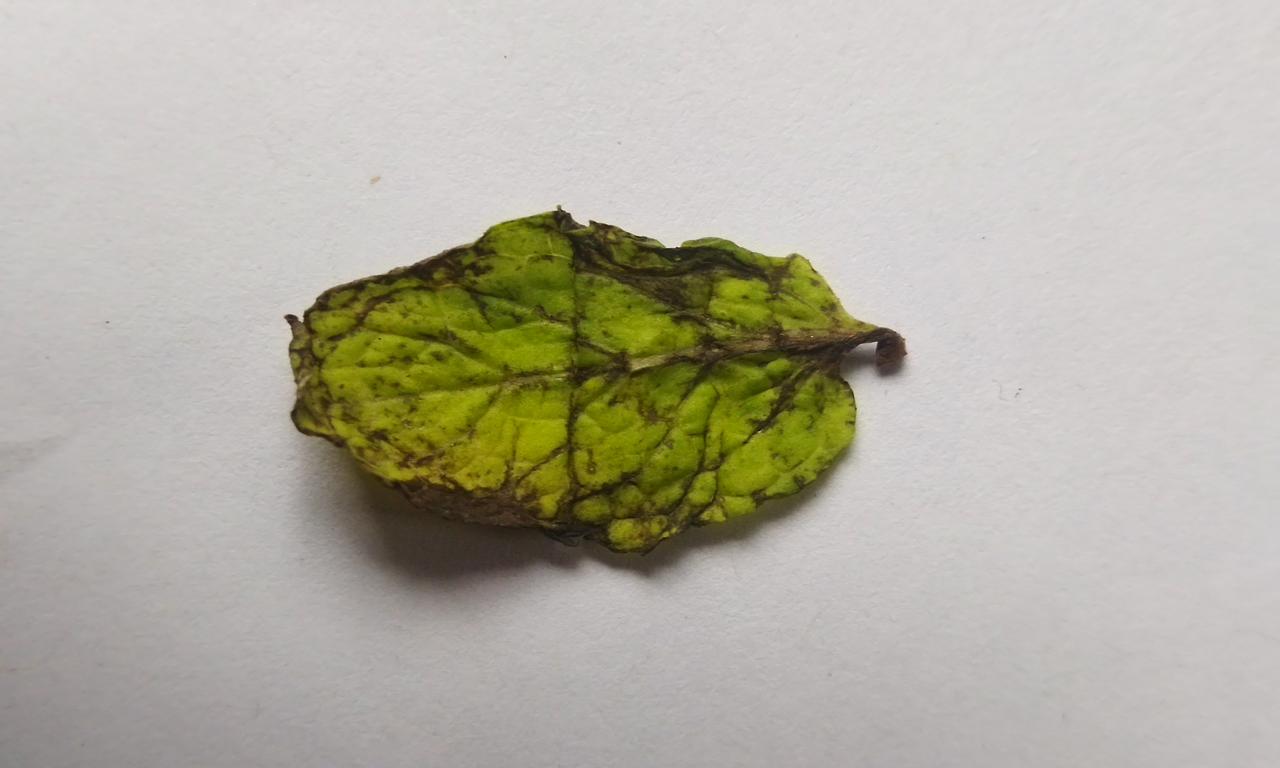
Label: Spoiled